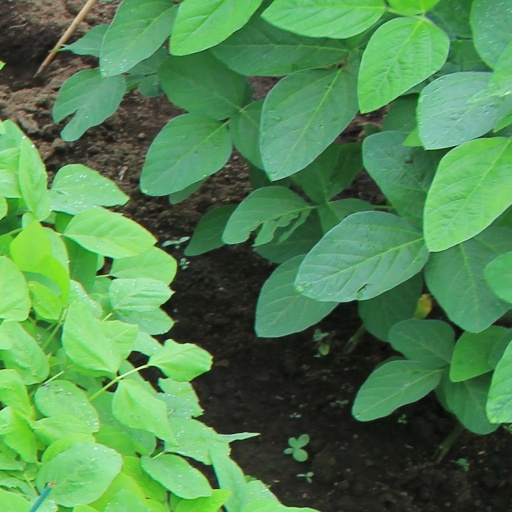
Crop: soybean